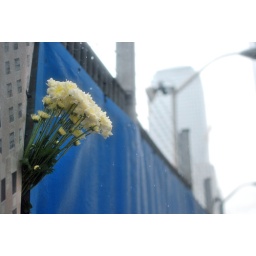
A bouquet of carnations placed in a break in the fencing at ground zero of the WTC collapse. Taken on 9/11/09.